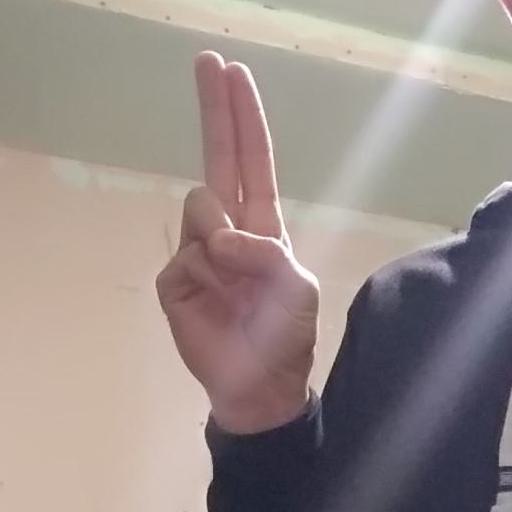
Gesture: two_up